Health care in Australia

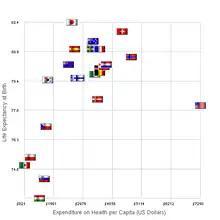
Healthcare spending vs life expectancy for some countries in 2007

In a report published by HealthWorkforce Australia in March 2012, a shortage of nearly 3,000 doctors, over 100,000 nurses and more than 80,000 registered nurses was predicted in the year 2025. In the conclusion of the report, the HWA explains: "For nurses, given the size of the projected workforce shortages presented in this report, HWA will conduct an economic analysis to quantify the cost to allow an assessment of the relative affordability of the modelled scenarios to close the projected gap." Governments, Higher Education and Training, Professions and Employers are also identified as key players in the process of addressing future challenges. The mental health of health professionals in Australia is a growing concern, so much so that an organisation called Crazysocks4docs Trust Foundation was established by Melbourne cardiologist Geoff Toogood. The organisation aims to break down the stigma of health professionals experiencing mental health issues through such initiatives as its annual flagship event, Crazy Socks 4 Docs Day. However, some of those within the medical field have been both complimentary and critical of the crazy socks initiative.